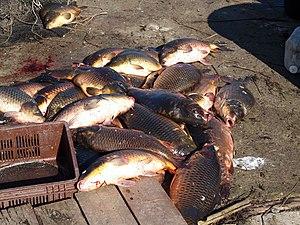
Furiani, Bastia (Corse) - Carpes pêchées dans l'étang de Biguglia
La réserve naturelle de l'étang de Biguglia est une réserve naturelle en Corse. Classée en 1994, elle occupe une surface de 1 790 hectares et protège une zone humide corse, l'étang de Biguglia, renommée pour son intérêt ornithologique.